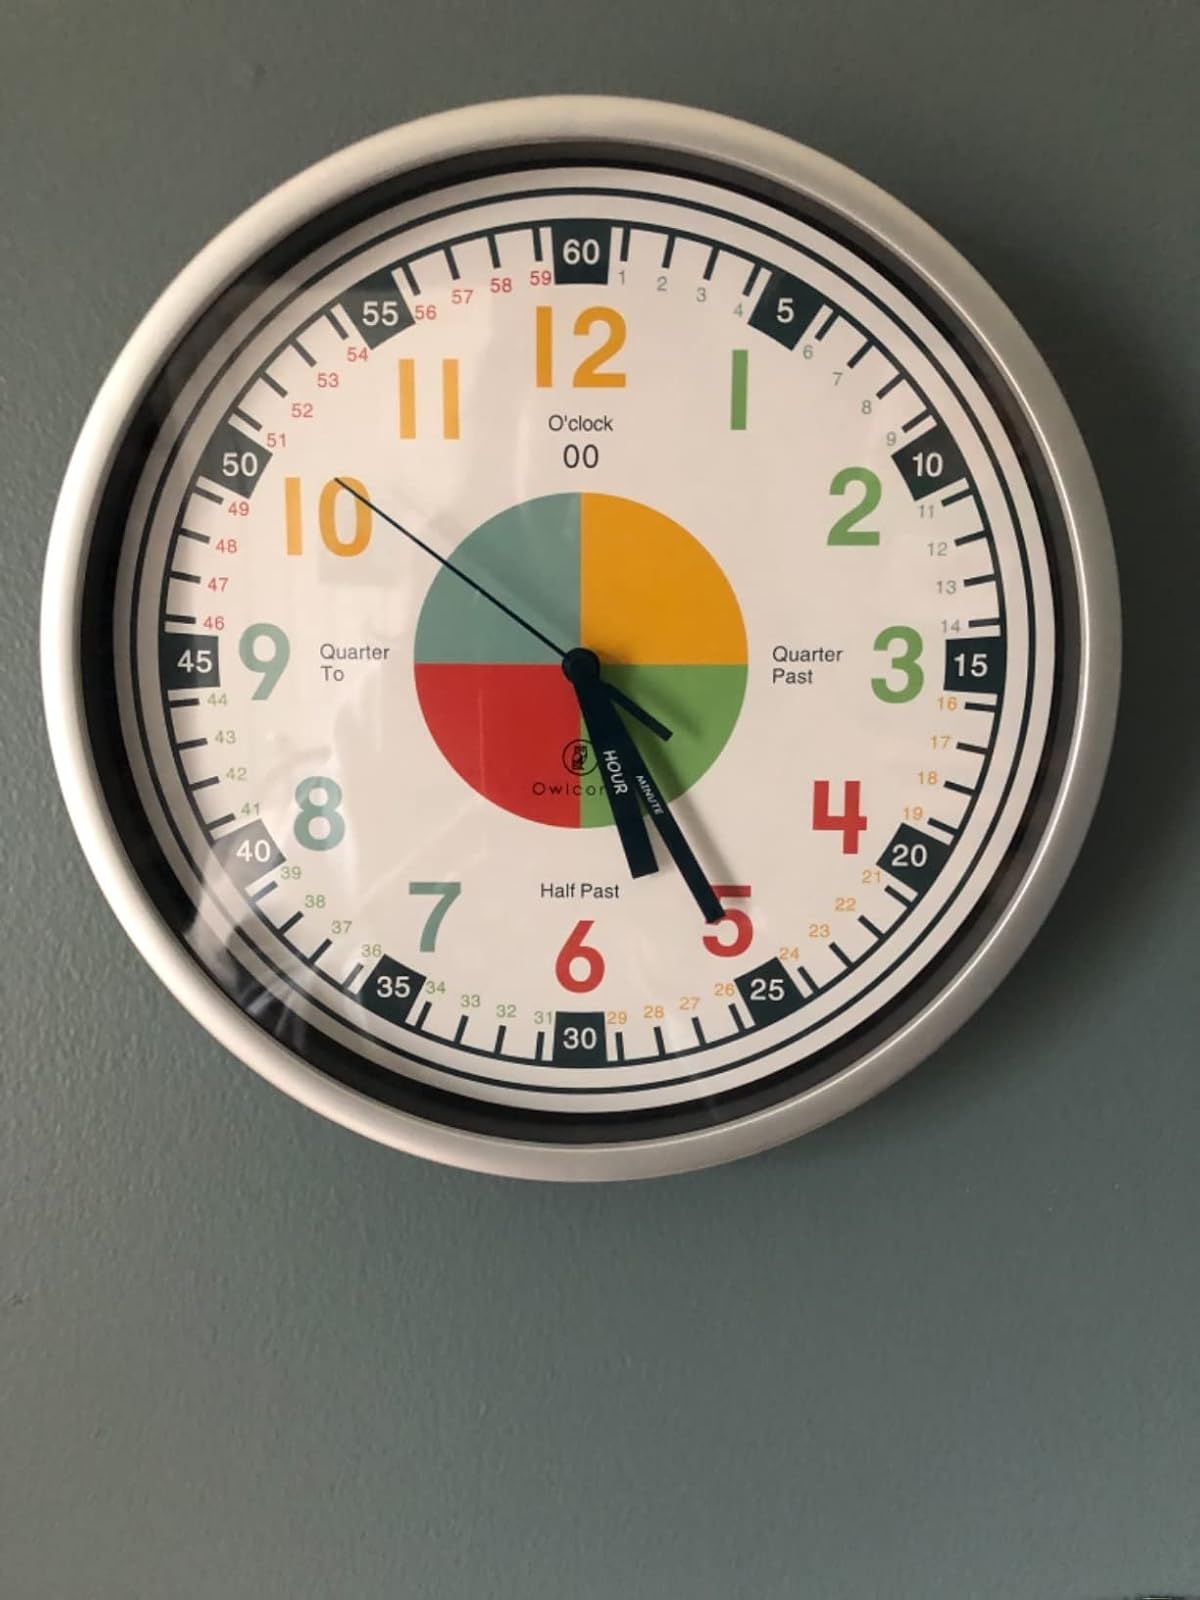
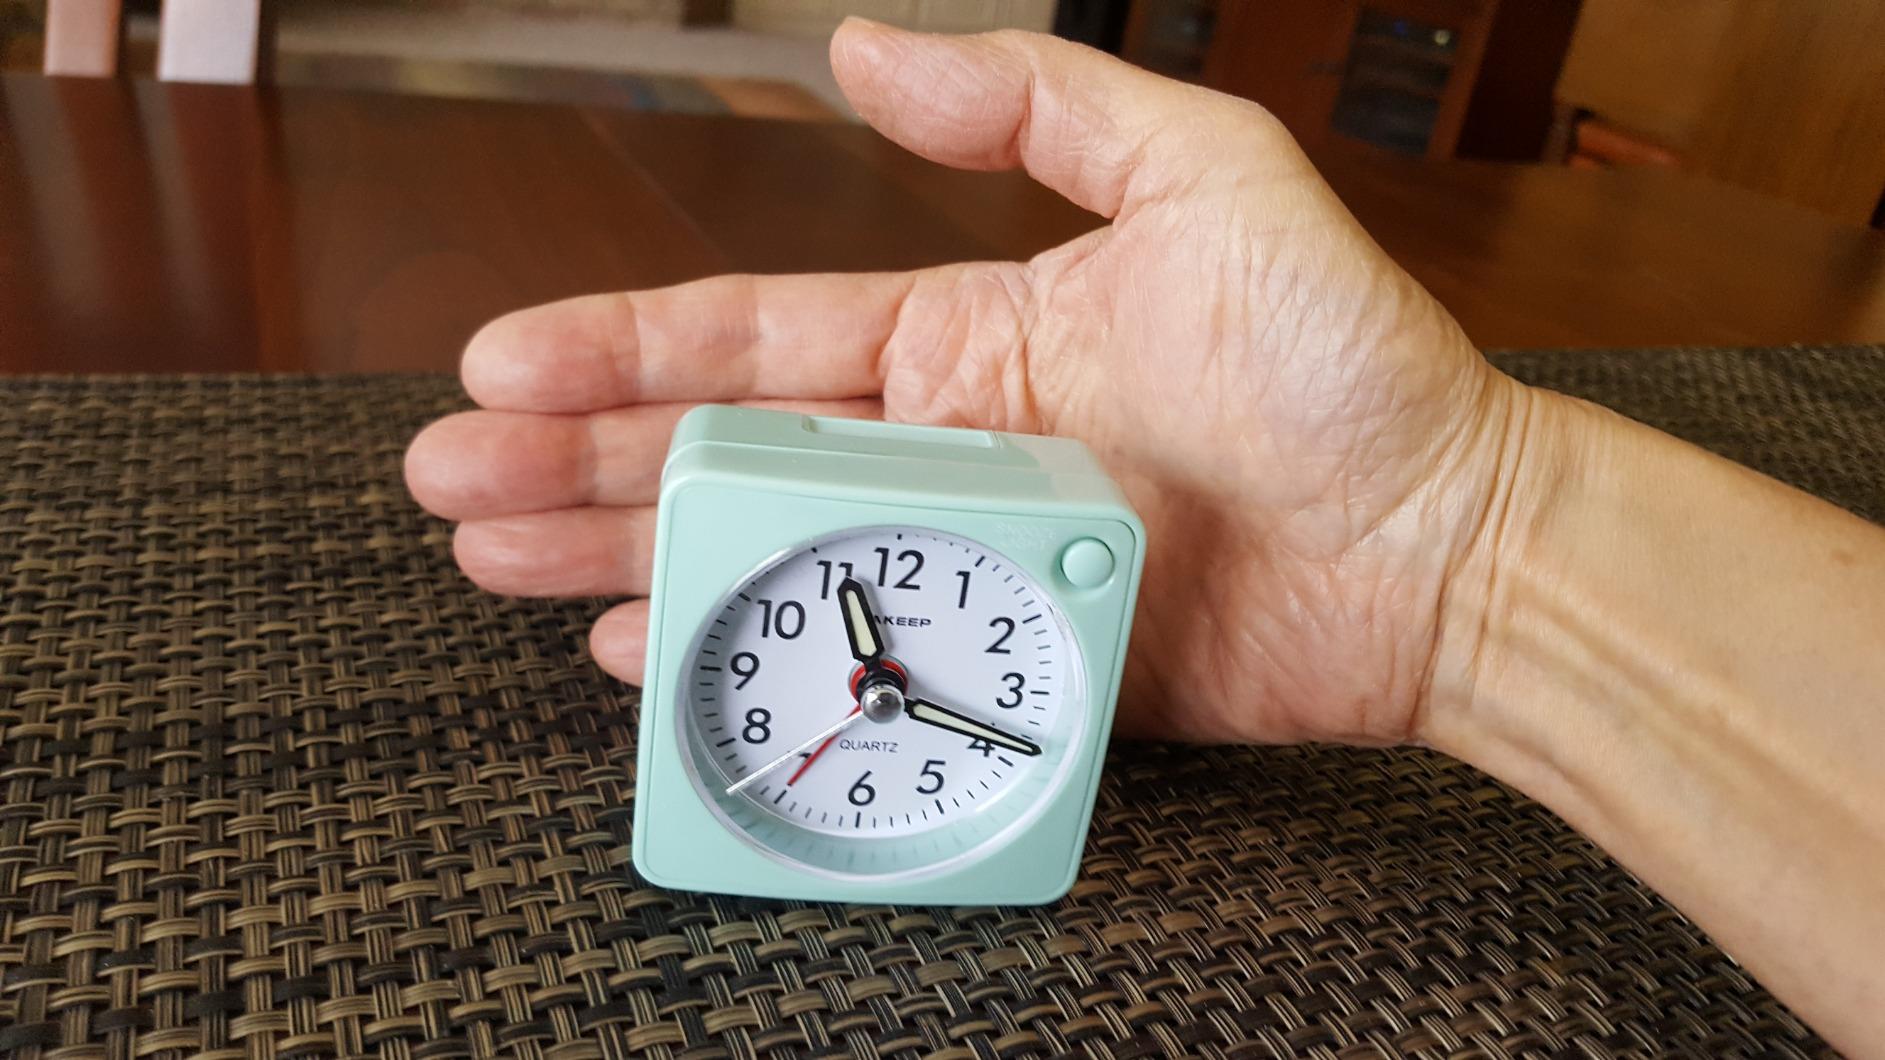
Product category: clock
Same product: no